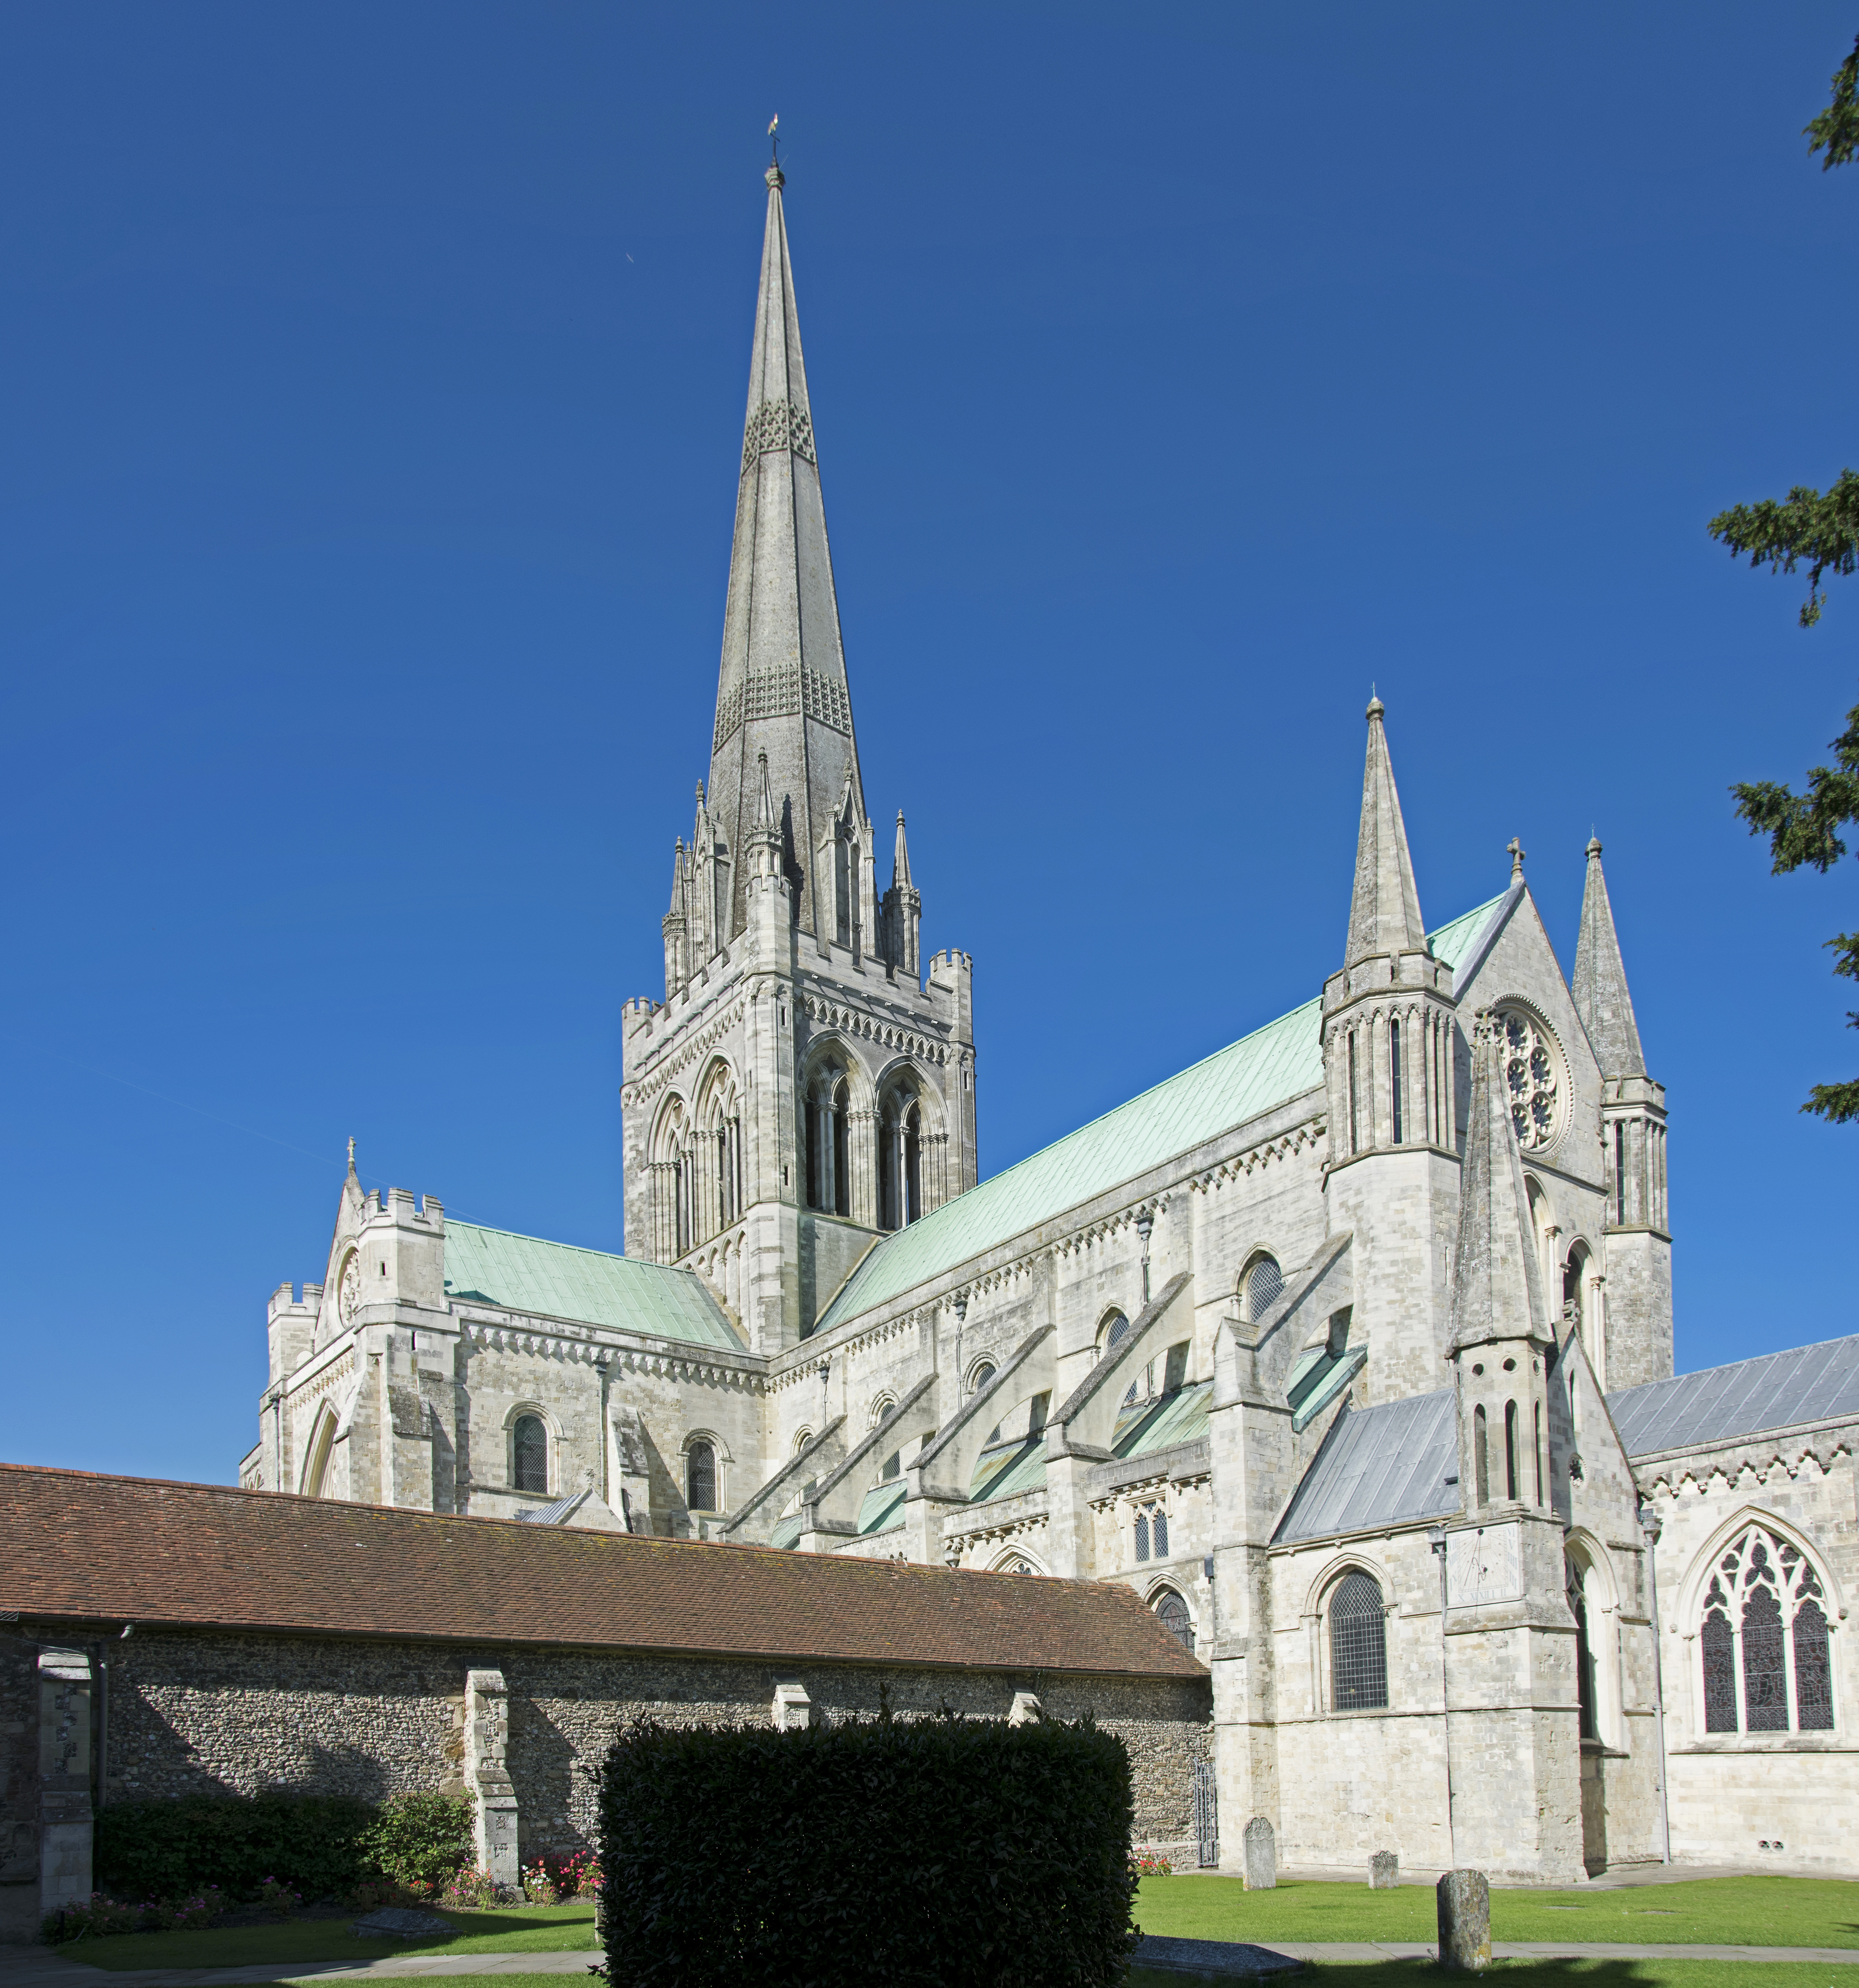
architecture, building, landmark, church, cathedral, gothic, place of worship, england, west, towers, spire, steeple, monastery, basilica, sussex, chichester, norman